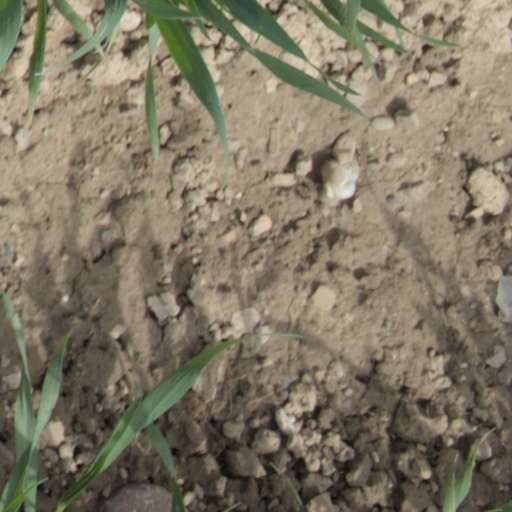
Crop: wheat